Lee Arden Thomas

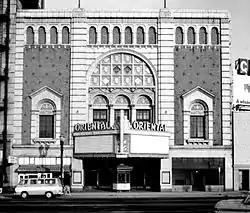
Oriental Theatre's main entrance, photographed November 1969

Lee Arden Thomas (1886–1953) was an architect in Bend and Portland, Oregon, United States. He graduated in 1907 from Oregon State University. He completed many projects in Bend, often partnering with local architect Hugh Thompson. His work in that area includes the planning for Bend Amateur Athletic Club Gymnasium (1917–1918), Redmond Union High School, and the Washington School in Corvallis (now known as the Benton Center).